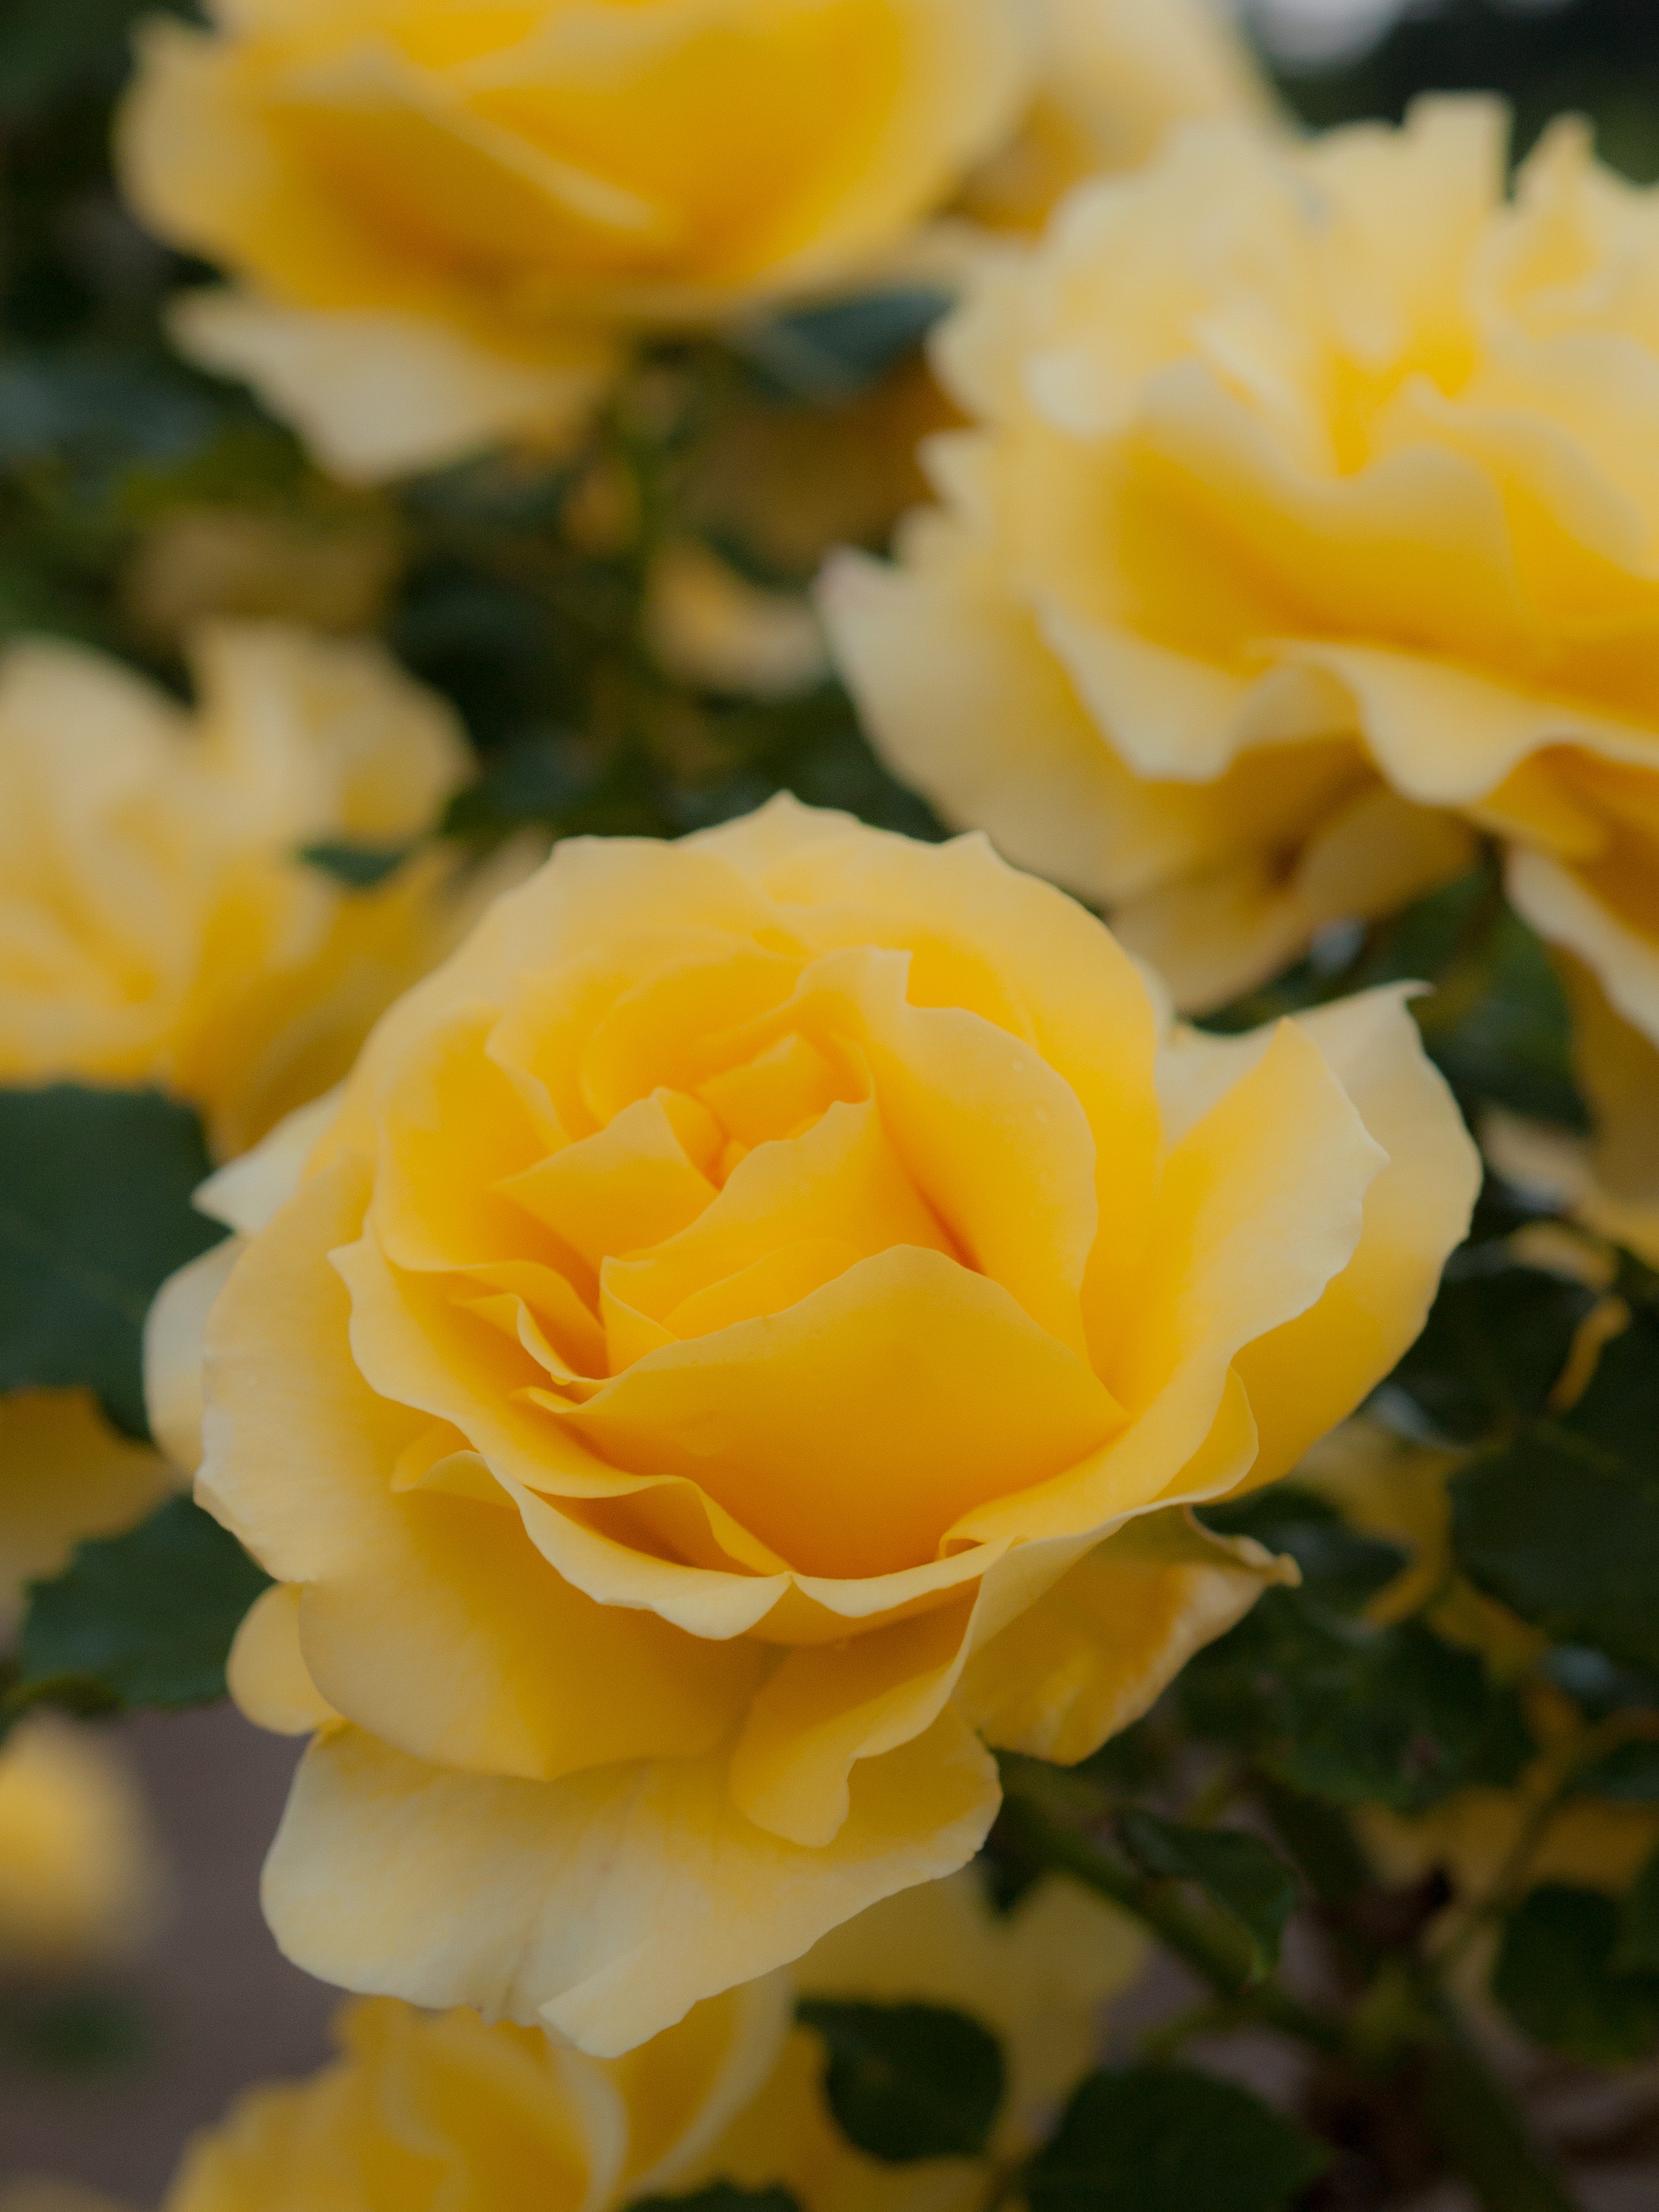
plant, flower, petal, rose, yellow, japan, flora, flowers, floribunda, macro photography, flowering plant, garden roses, rose family, four seasons rose, land plant, rose order, austrian briar